Ship

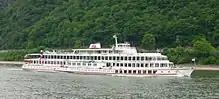
Passenger ship of Köln-Düsseldorfer on the river Rhine

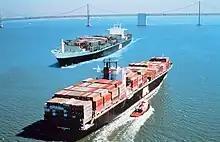
Two modern container ships in San Francisco

Freshwater shipping may occur on lakes, rivers and canals. Ships designed for those body of waters may be specially adapted to the widths and depths of specific waterways. Examples of freshwater waterways that are navigable in part by large vessels include the Danube, Mississippi, Rhine, Yangtze and Amazon Rivers, and the Great Lakes.